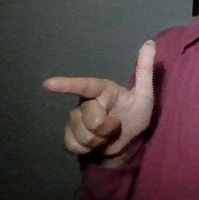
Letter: yaa